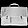
Label: Bag